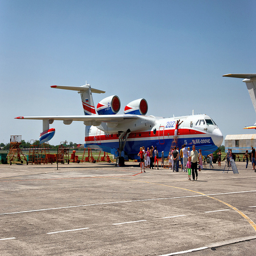
An airplane is parked on the runway while people unload.
People standing around a plane on a tarmac.
A blue, white and red jet sitting on top of a tarmac.
a blue and white plane is on a runway
a big red white and blue airplane with passengers getting off